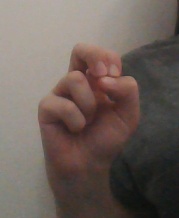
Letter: gaaf